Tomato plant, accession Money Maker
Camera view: bottom (45 deg); turntable rotation: 180 degrees
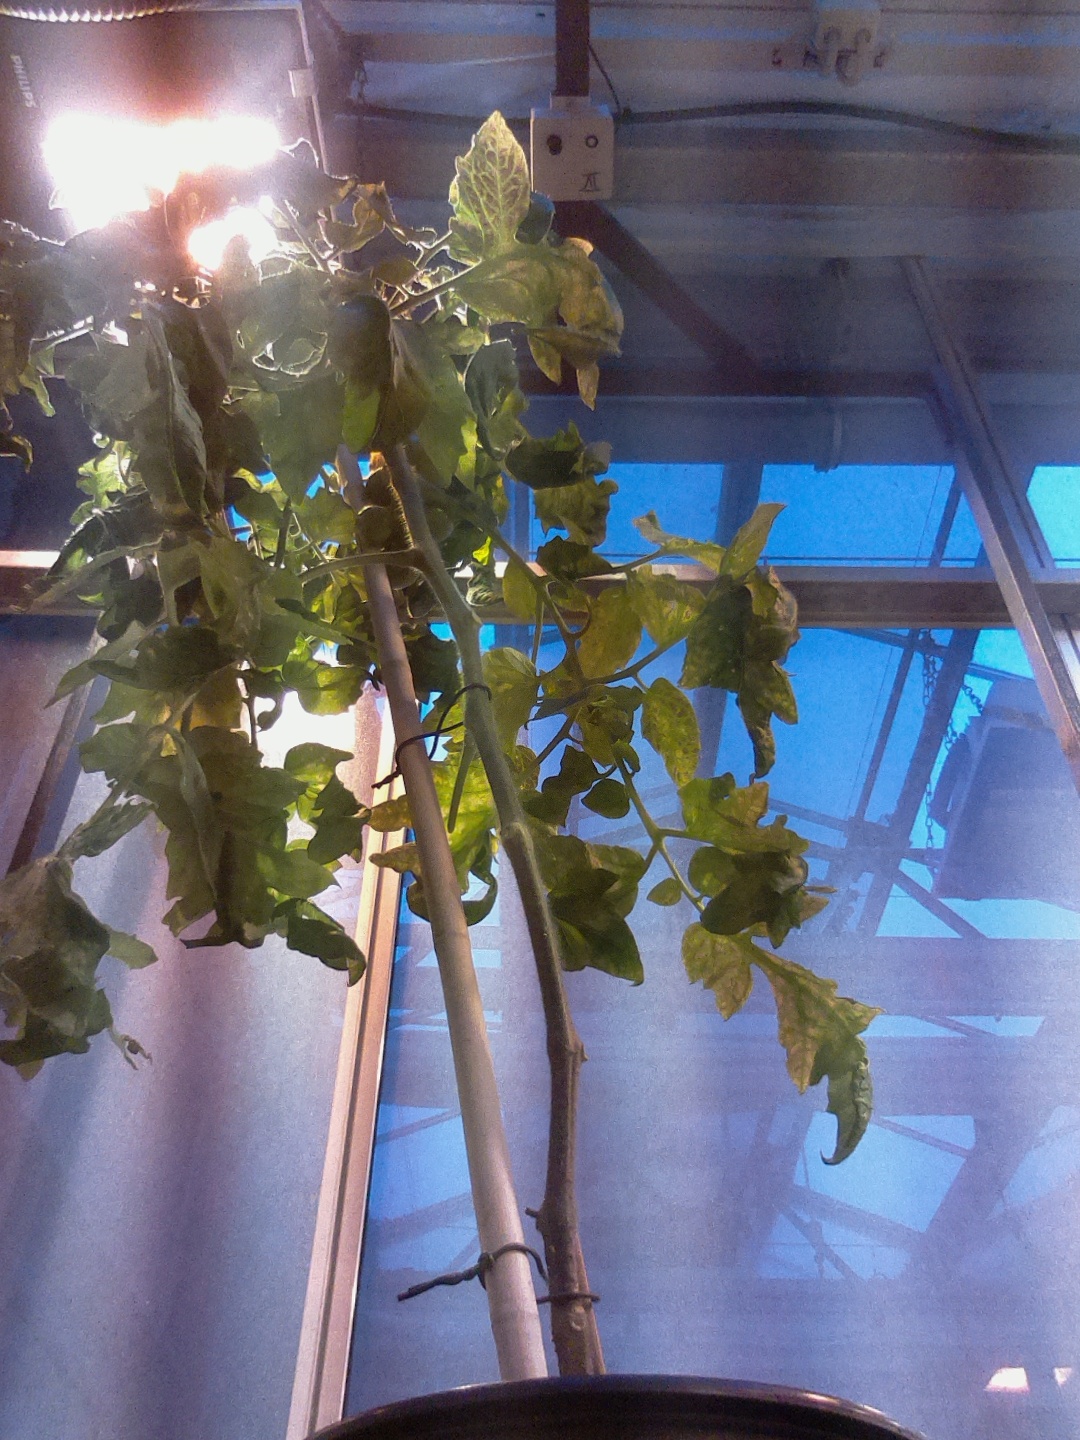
BBCH growth stage 76: 60%-70% of final fruit size